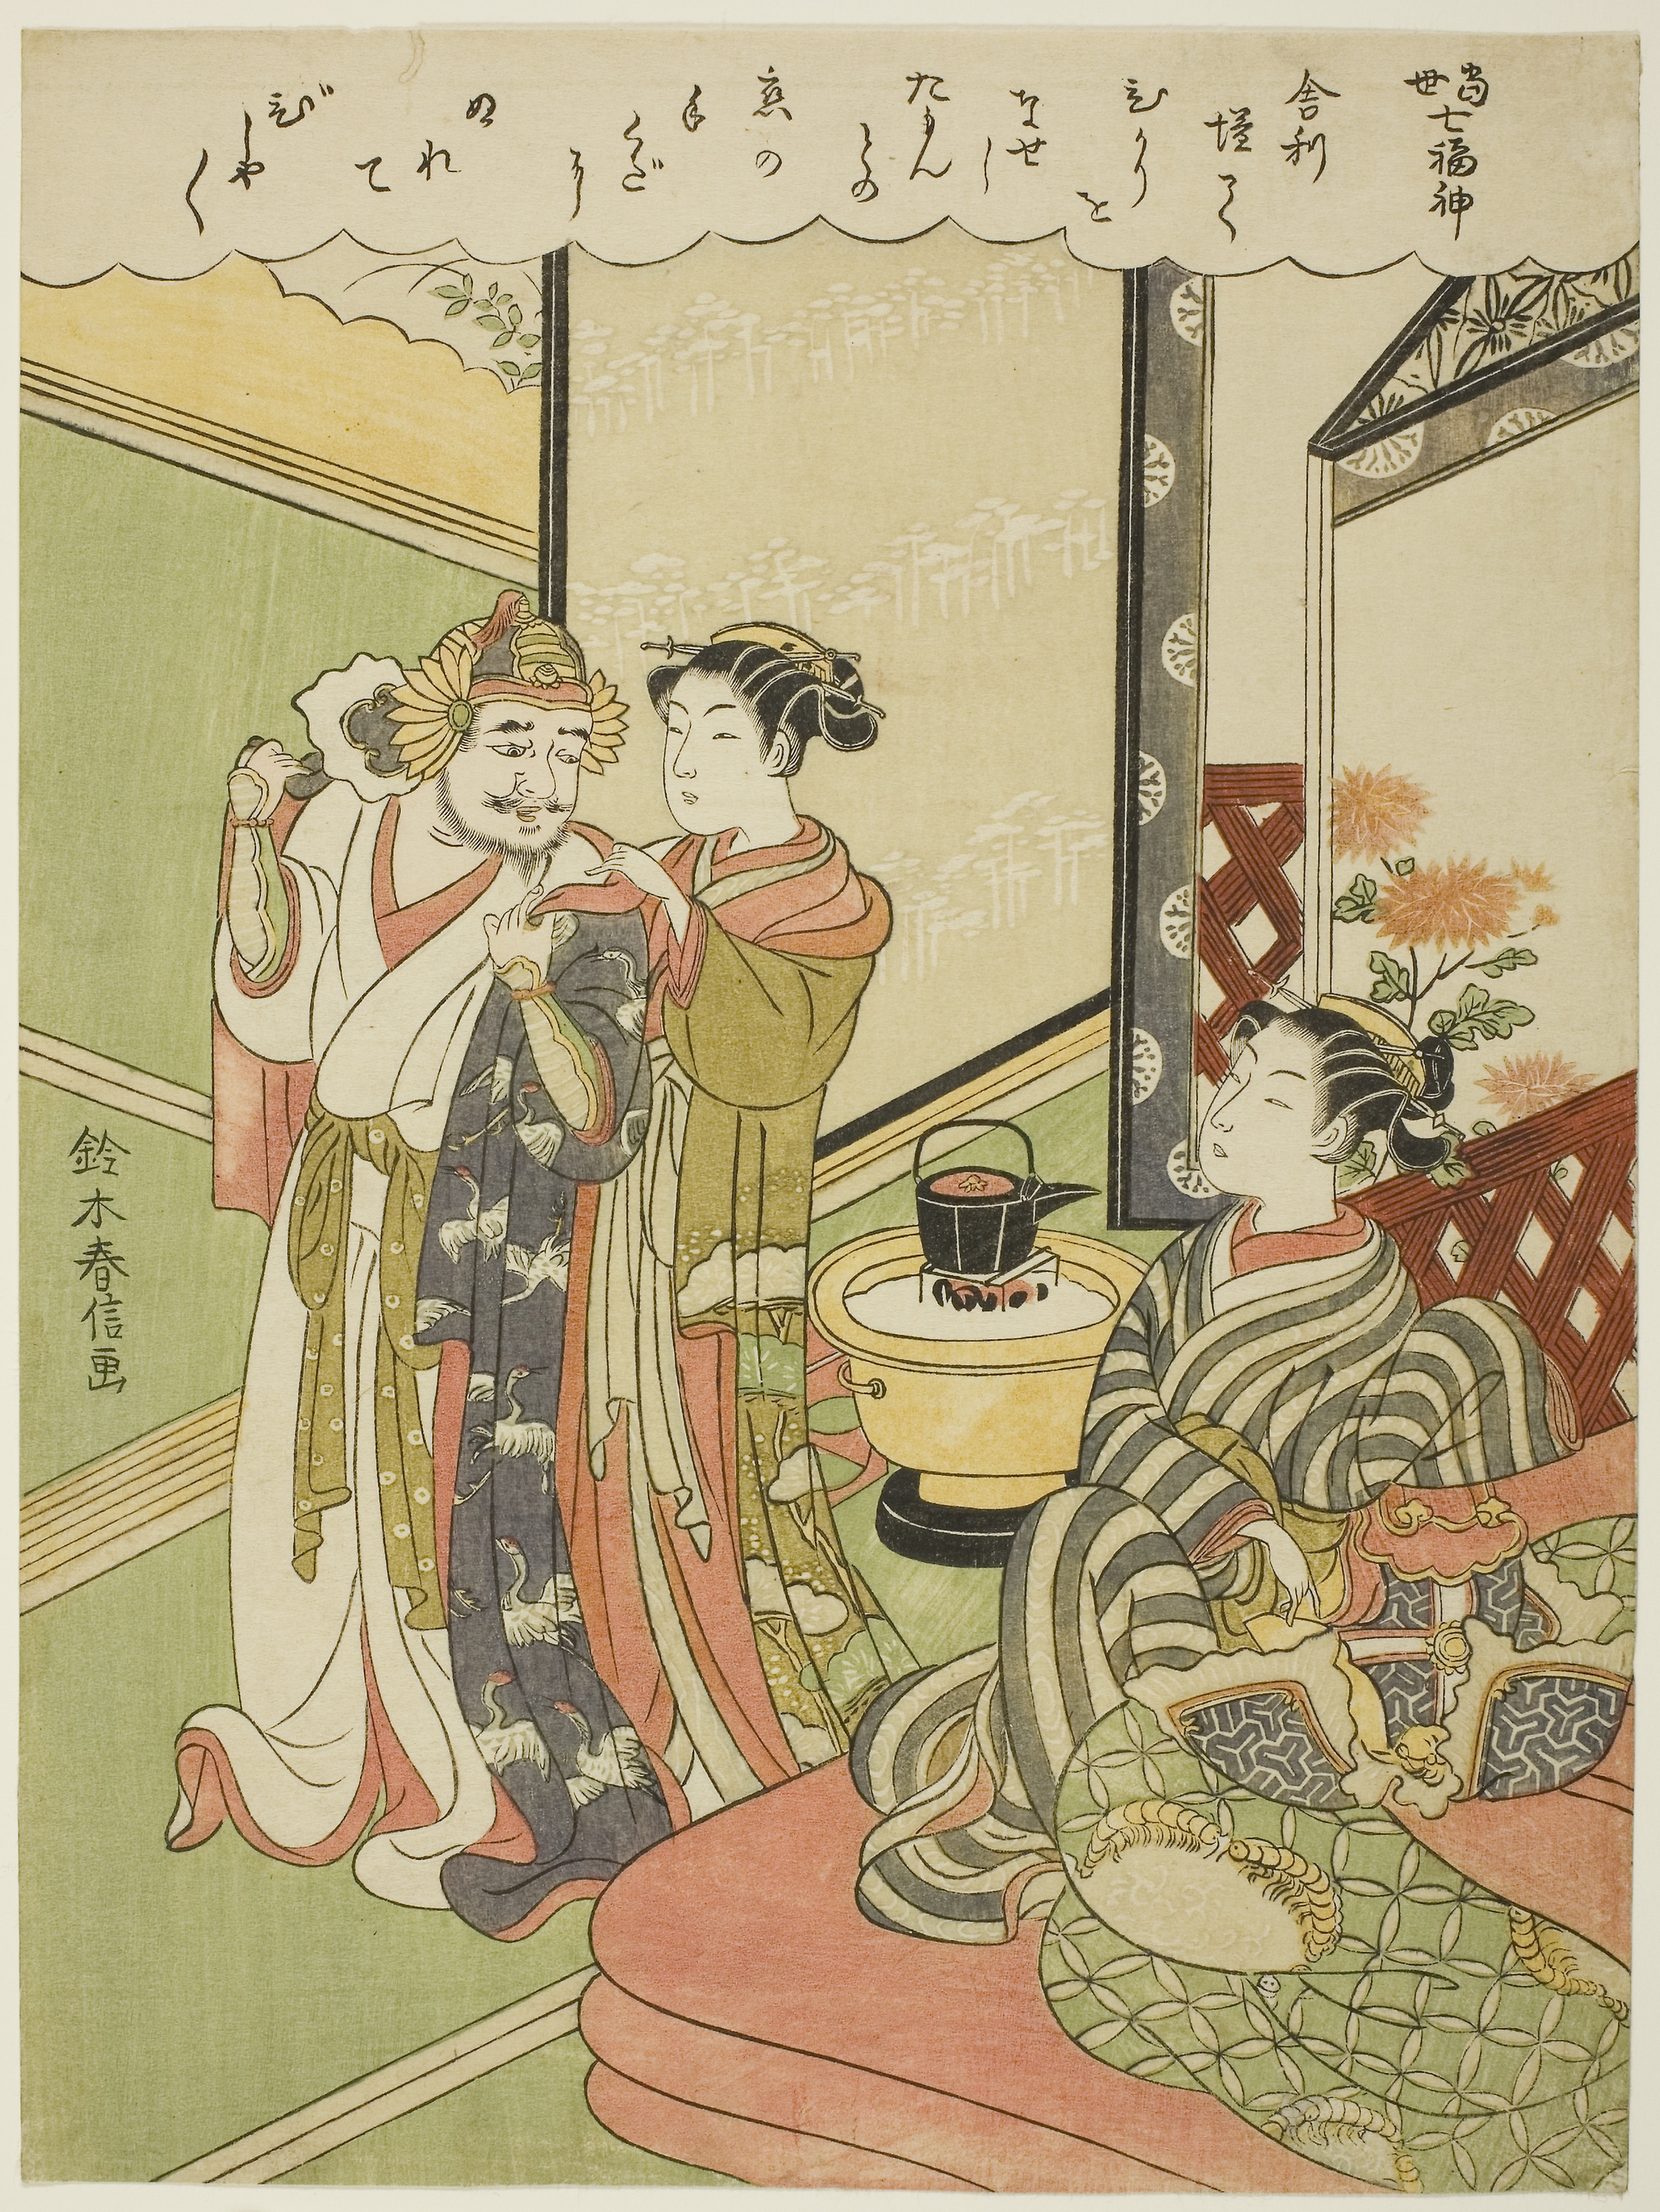
art, illustration, vintage clothing, costume design, paper, flower